Northrop YF-23

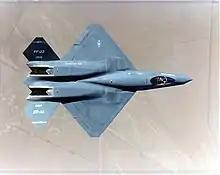
Top view of black jet aircraft, showing diamond wings, engine nozzles with exhaust trenches, and two-piece tail. The separation between the forward fuselage and engine nacelles is apparent.

By November 1984, concept exploration had allowed the SPO to narrow its requirements and release the Statement of Operational Need, which called for a takeoff weight fighter with stealth and excellent kinematics, including prolonged supersonic flight without the use of afterburners, or supercruise; mission radius was expected to be mixed subsonic/supersonic or subsonic. In September 1985, the USAF issued the request for proposal (RFP) for demonstration and validation (Dem/Val) to several aircraft manufacturers with the top four proposals, later cut down to two to reduce program costs, proceeding to the next phase; as well as the ATF's demanding technical requirements, the RFP also emphasized systems engineering, technology development plans, and risk mitigation. The RFP saw some changes after initial release; following the SPO's discussions with Lockheed and Northrop regarding their experiences with the F-117 and B-2, all-aspect stealth requirements were drastically increased in late 1985. Although there was initially no requirement for the evaluation of prototype air vehicles, this was added in May 1986 due to recommendations from the Packard Commission, a federal commission by President Ronald Reagan to study Department of Defense procurement practices. At this time, the USAF envisioned procuring 750 ATFs at a unit flyaway cost of $35 million in fiscal year (FY) 1985 dollars ($ in ). The US Navy under the Navy Advanced Tactical Fighter (NATF) program announced in 1988 that it would use a derivative of the ATF winner to replace its F-14 Tomcat and called for the procurement of 546 aircraft.